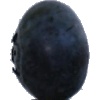
Label: Blueberry 1